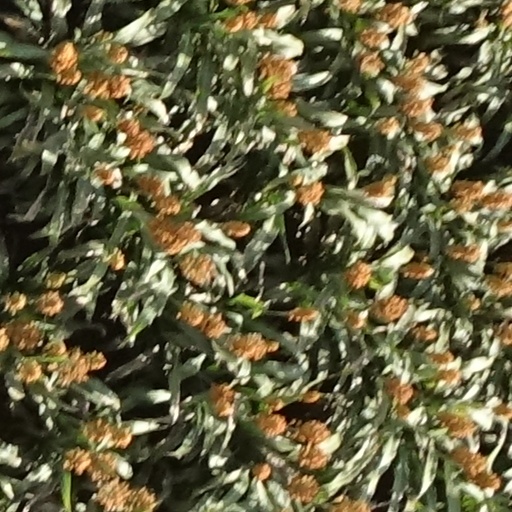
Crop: sorghum